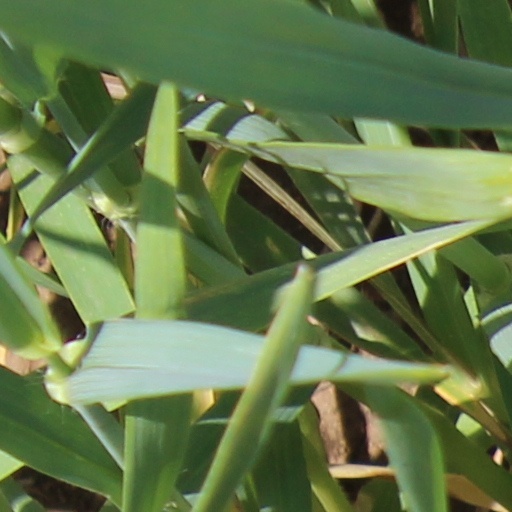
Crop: wheat